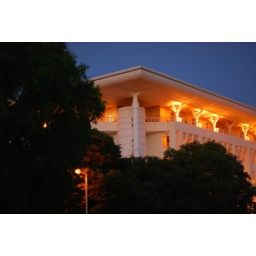
The Northern Territory parliment house - at the end of the CBD and looking out over the water